Christian culture

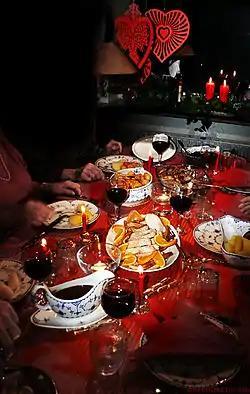
Danish Christmas dinner

Roman Catholic theology enumerates seven sacraments: Baptism (Christening), Confirmation (Chrismation), Eucharist (Communion), Penance (Reconciliation), Anointing of the Sick (before the Second Vatican Council generally called Extreme Unction), Matrimony